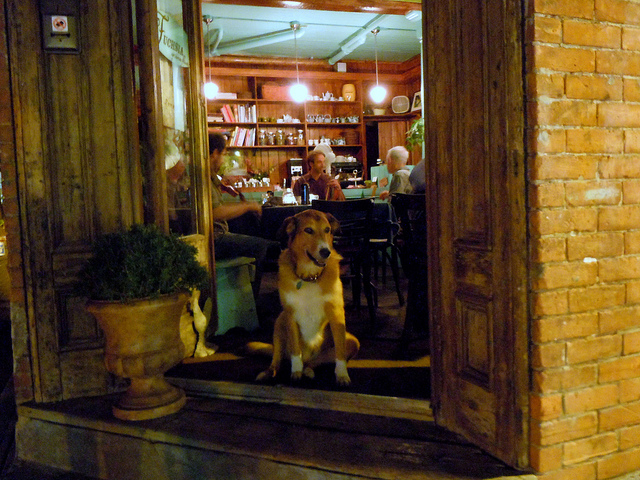
user: Given an image and a question. Answer the question in a short answer. Question: What noise does the animal in the picture make? Short Answer:
assistant: bark